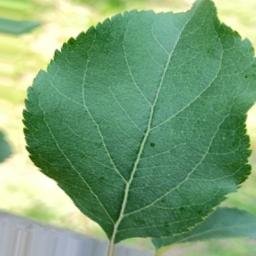
Label: Healthy